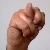
The image shows a hand gesture representing the letter 'N' in Indian Sign Language.